John Henry Reynolds (educator)

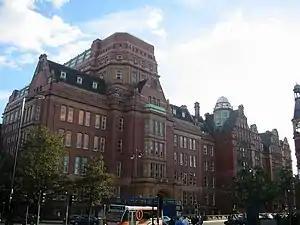
UMIST Main Building

John Henry Reynolds (8 February 1842 – 17 July 1927) was a British educationist and administrator, particularly associated with the development of the Manchester educational institution that was to go on to become UMIST.